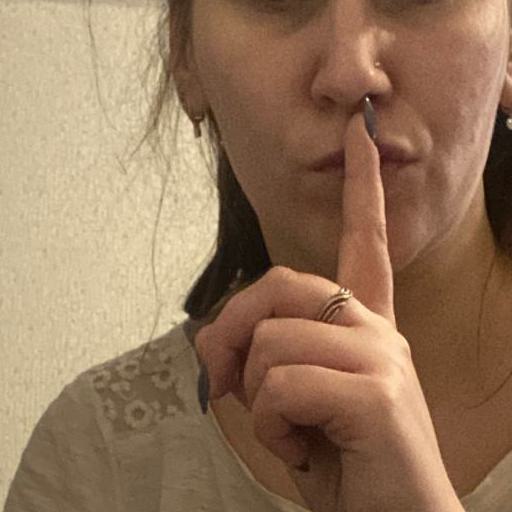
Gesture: mute